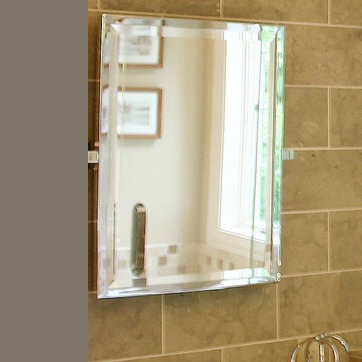
Material: mirror